Raffael Schuster-Woldan

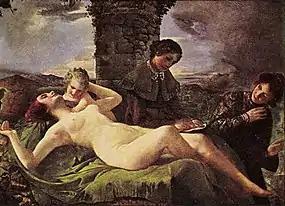
Life (Das Leben), once owned by Hitler, now at the Deutsches Historisches Museum

He was the youngest of three children born to , a Court Councilor, and his wife Clara née Seifart. In 1887, he left the local gymnasium without graduating, and followed his older brother, to Munich, where they took lessons at the private art school operated by Frank Kirchbach. In 1889, he accompanied Kirchbach on visits to Frankfurt and Paris. As an addition to his studies, he visited the workshops of other artists. He was also influenced by the Rembrandt etchings he saw at the Münchner Kupferstichkabinett. During this time, he adopted the pseudonym "Woldan", from his father, who had used it to publish a volume of poetry.